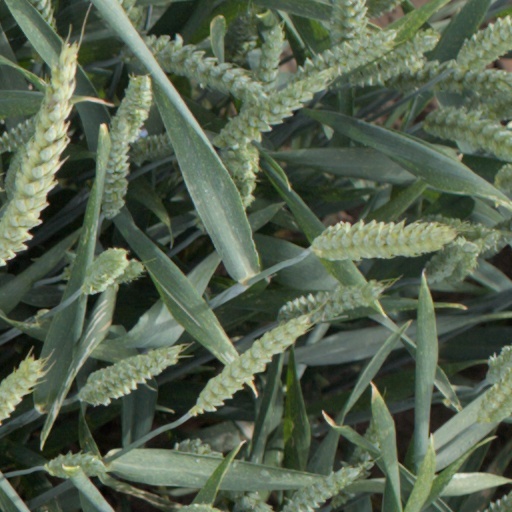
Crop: wheat